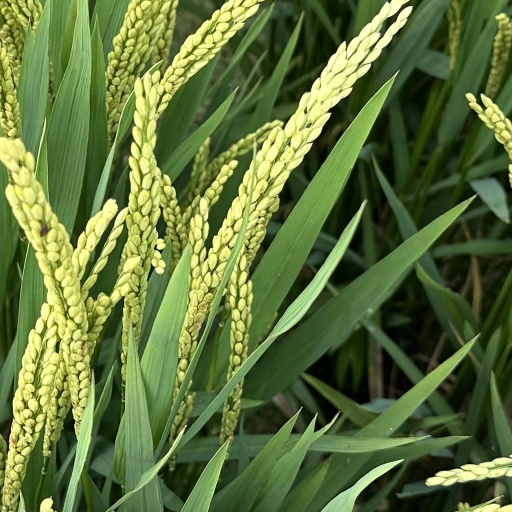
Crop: rice